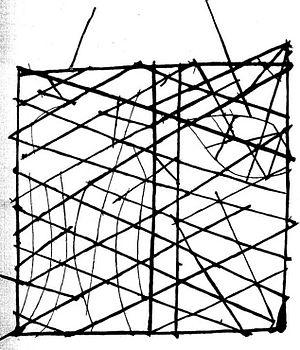
La figure de la Terre dans l'Antiquité désigne la perception qu'avaient les différentes civilisations de cette époque, son mode de conception et son évolution tant régionale que temporelle, fonction notamment des mythes dont elle hérite ainsi que de l'évolution scientifique et religieuse des différentes sociétés.
Cette liste des ports antiques a pour objectif de recenser l'ensemble des ports de l'Antiquité présentant de notables vestiges, en renvoyant autant que possible aux articles détaillés existant sur Wikipedia. Ils sont classés par pays du pourtour méditerranéen et par origine culturelle. Certains de ces ports sont encore en activité ; d'autres sont envasés ou ensablés, parfois loin à l'intérieur des terres ou, au contraire, submergés.
L'Océanie est un ensemble géographique dont les frontières sont discutées, mais qui regroupe généralement l'Australie, la Nouvelle-Guinée, la Mélanésie, la Micronésie et la Polynésie.